Foigny Abbey

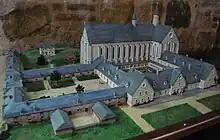

Foigny Abbey was a Cistercian monastery located in La Bouteille, in a valley in the Thiérache, in the north-eastern region of the Aisne department. It was founded on 11 July 1121 by Bernard of Clairvaux and Barthélemy of Jur, bishop of Laon. The church floor plan is based on that of the church of Clairvaux Abbey, as was confirmed by excavations in 1959.